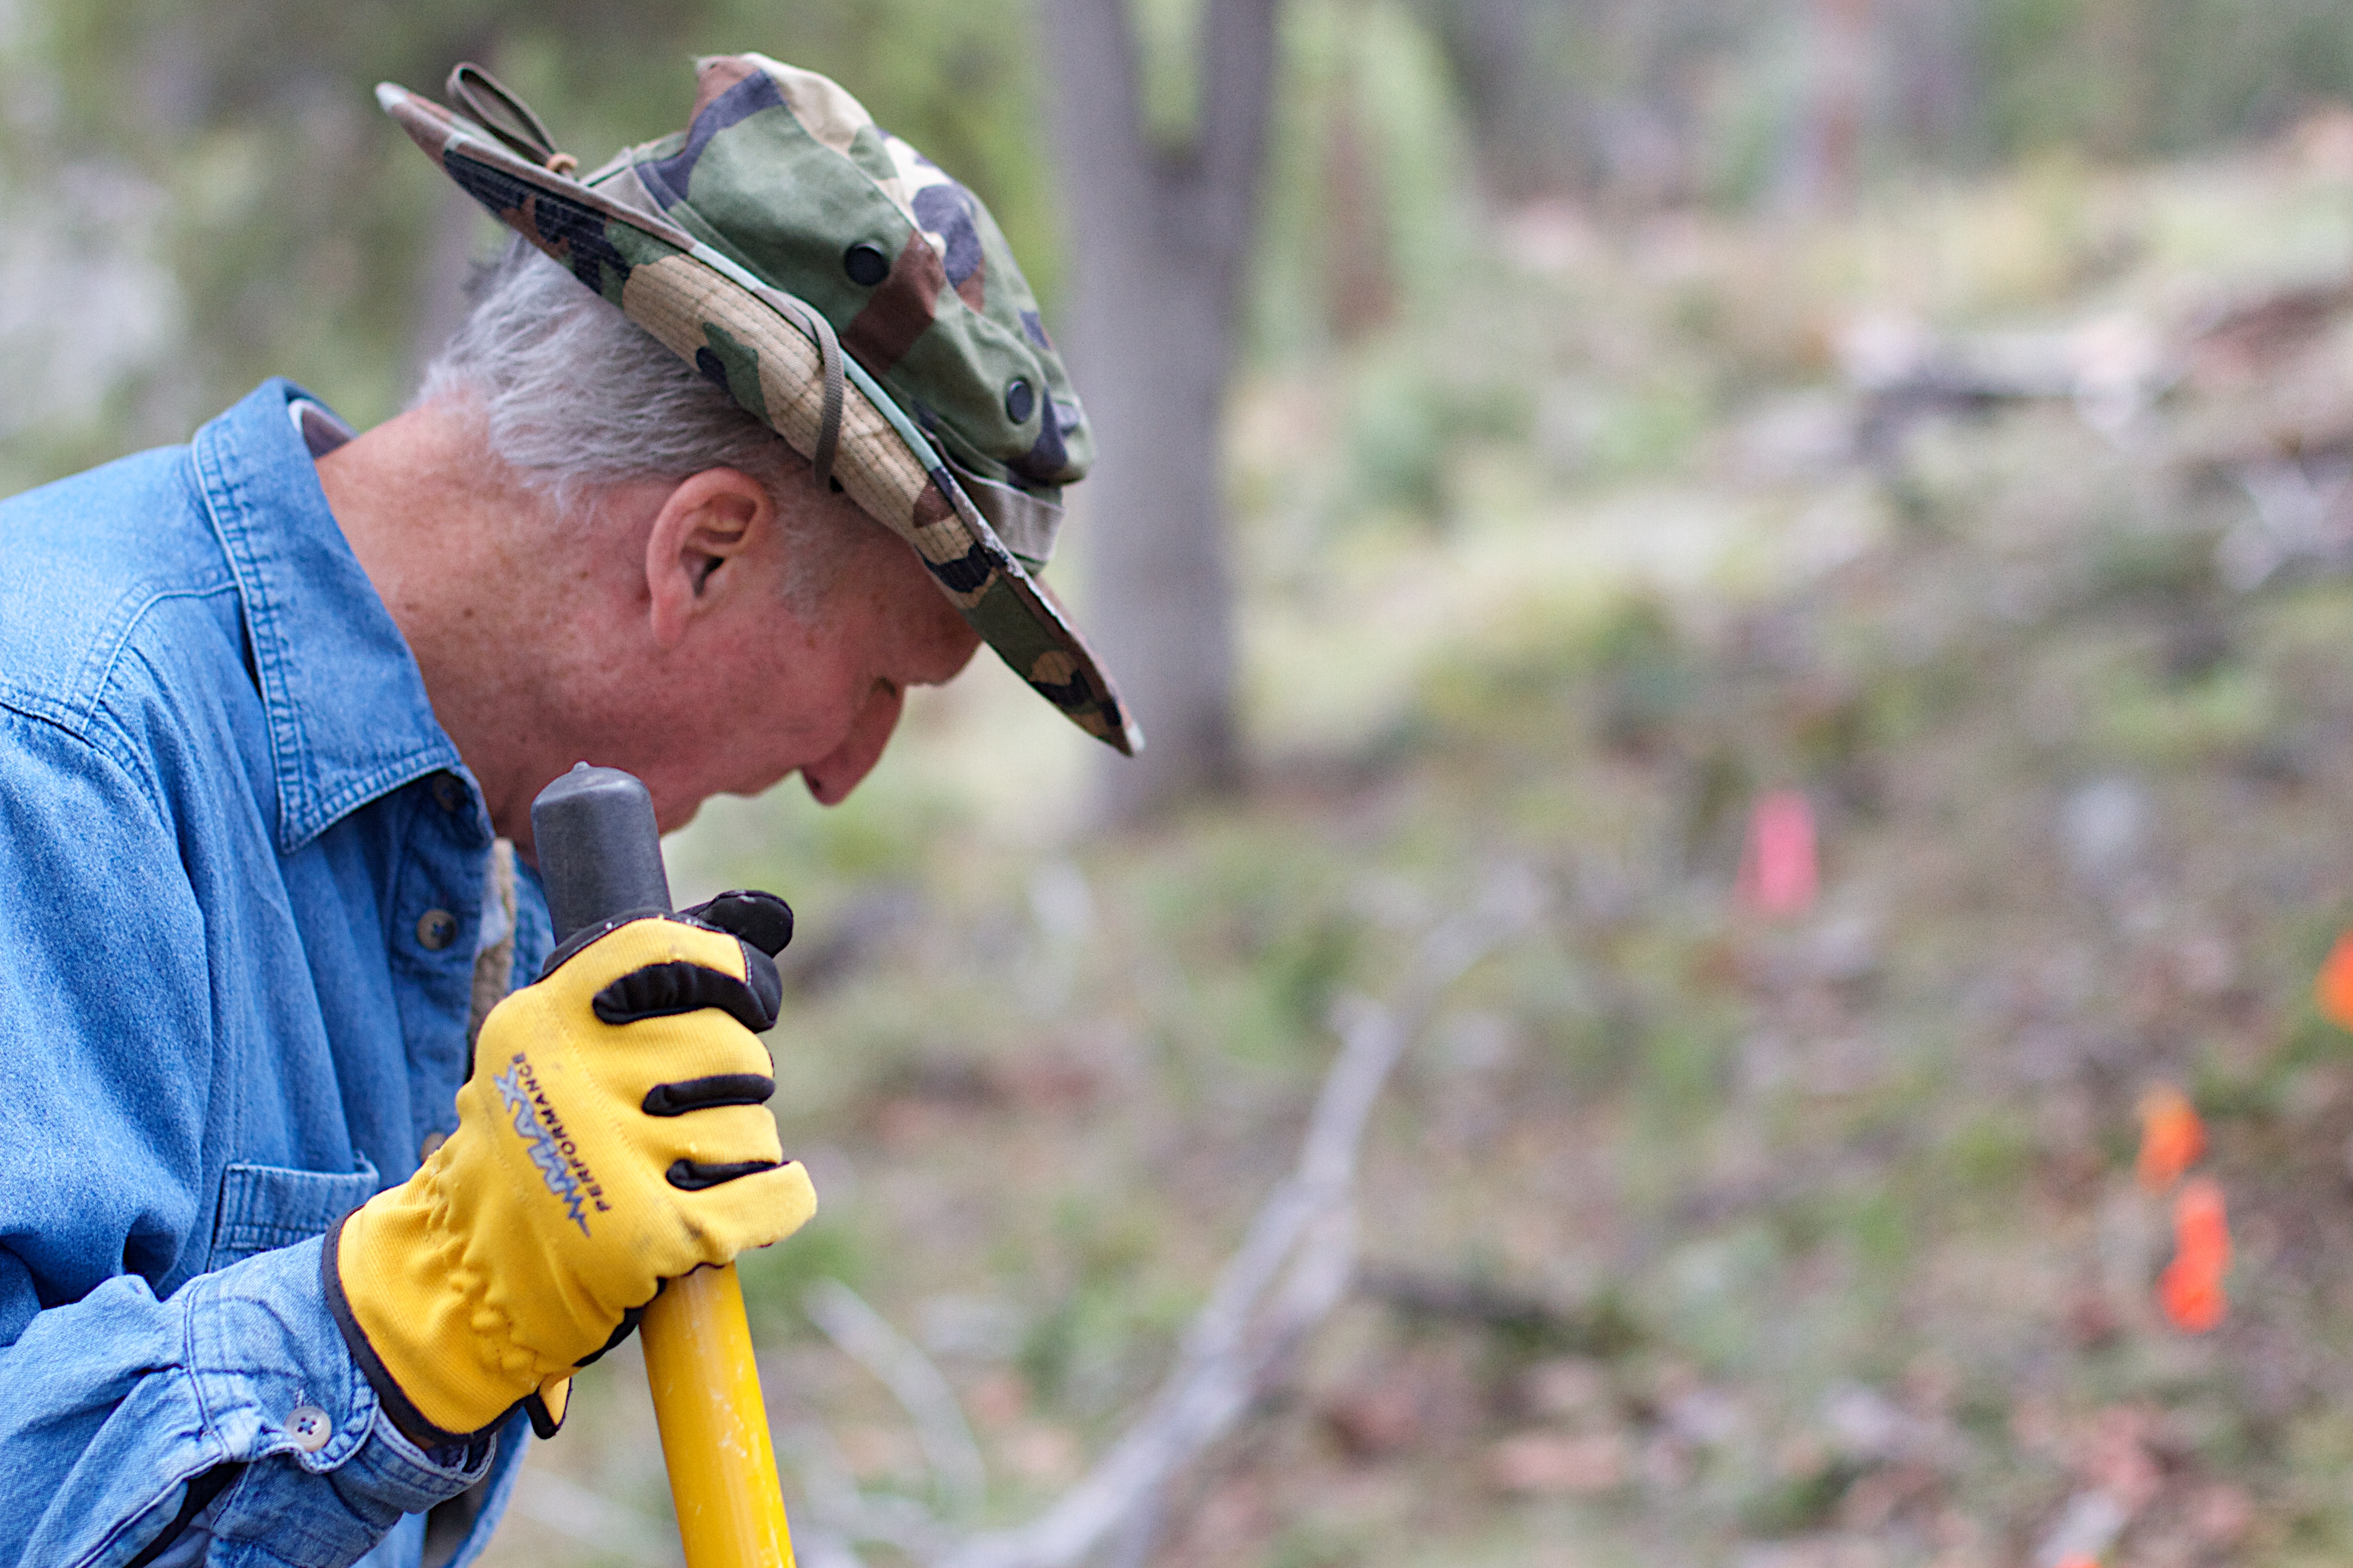
tree, grass, plant, soil, shooting, vertebrate, pstrails